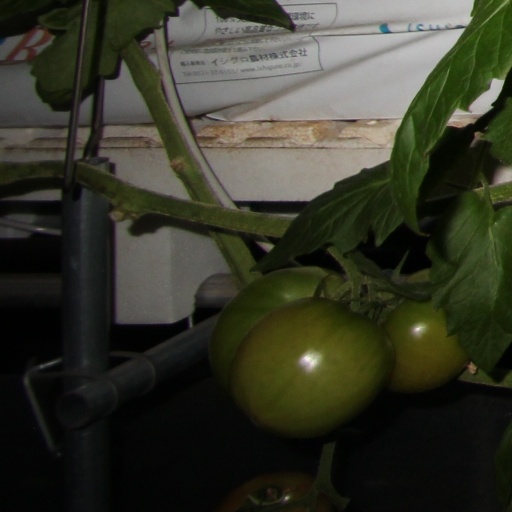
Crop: tomato